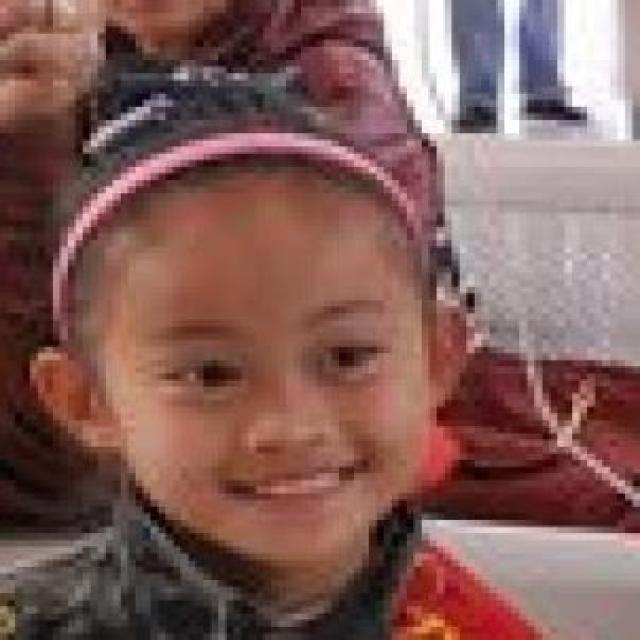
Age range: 0-12